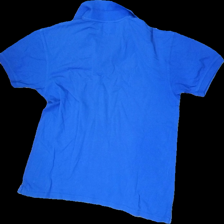
View: back
Type: T-shirt
Category: Ladies
Brand: Not in the list
Brand text on label: Nicks world
Colors: Blue
Material: 100% Cotton
Cut: Regular
Size: M
Price range: <50
Recommended usage: Recycle
Description: blue t-shirt with collar
Comment: washed out